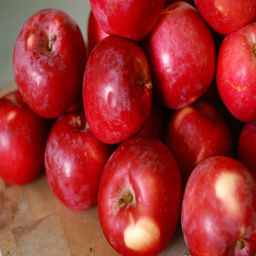
A pile of apples sitting on to of a wooden counter.
a table that has  a bunch of apples on it
A lot of red apples on a piece of wood.
A pile of apples lying together that are not washed.
A pile of many shiny, red apples set on a table.